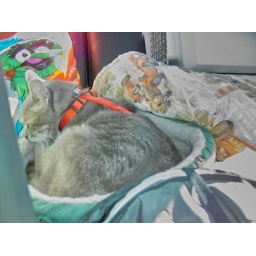
cat in car